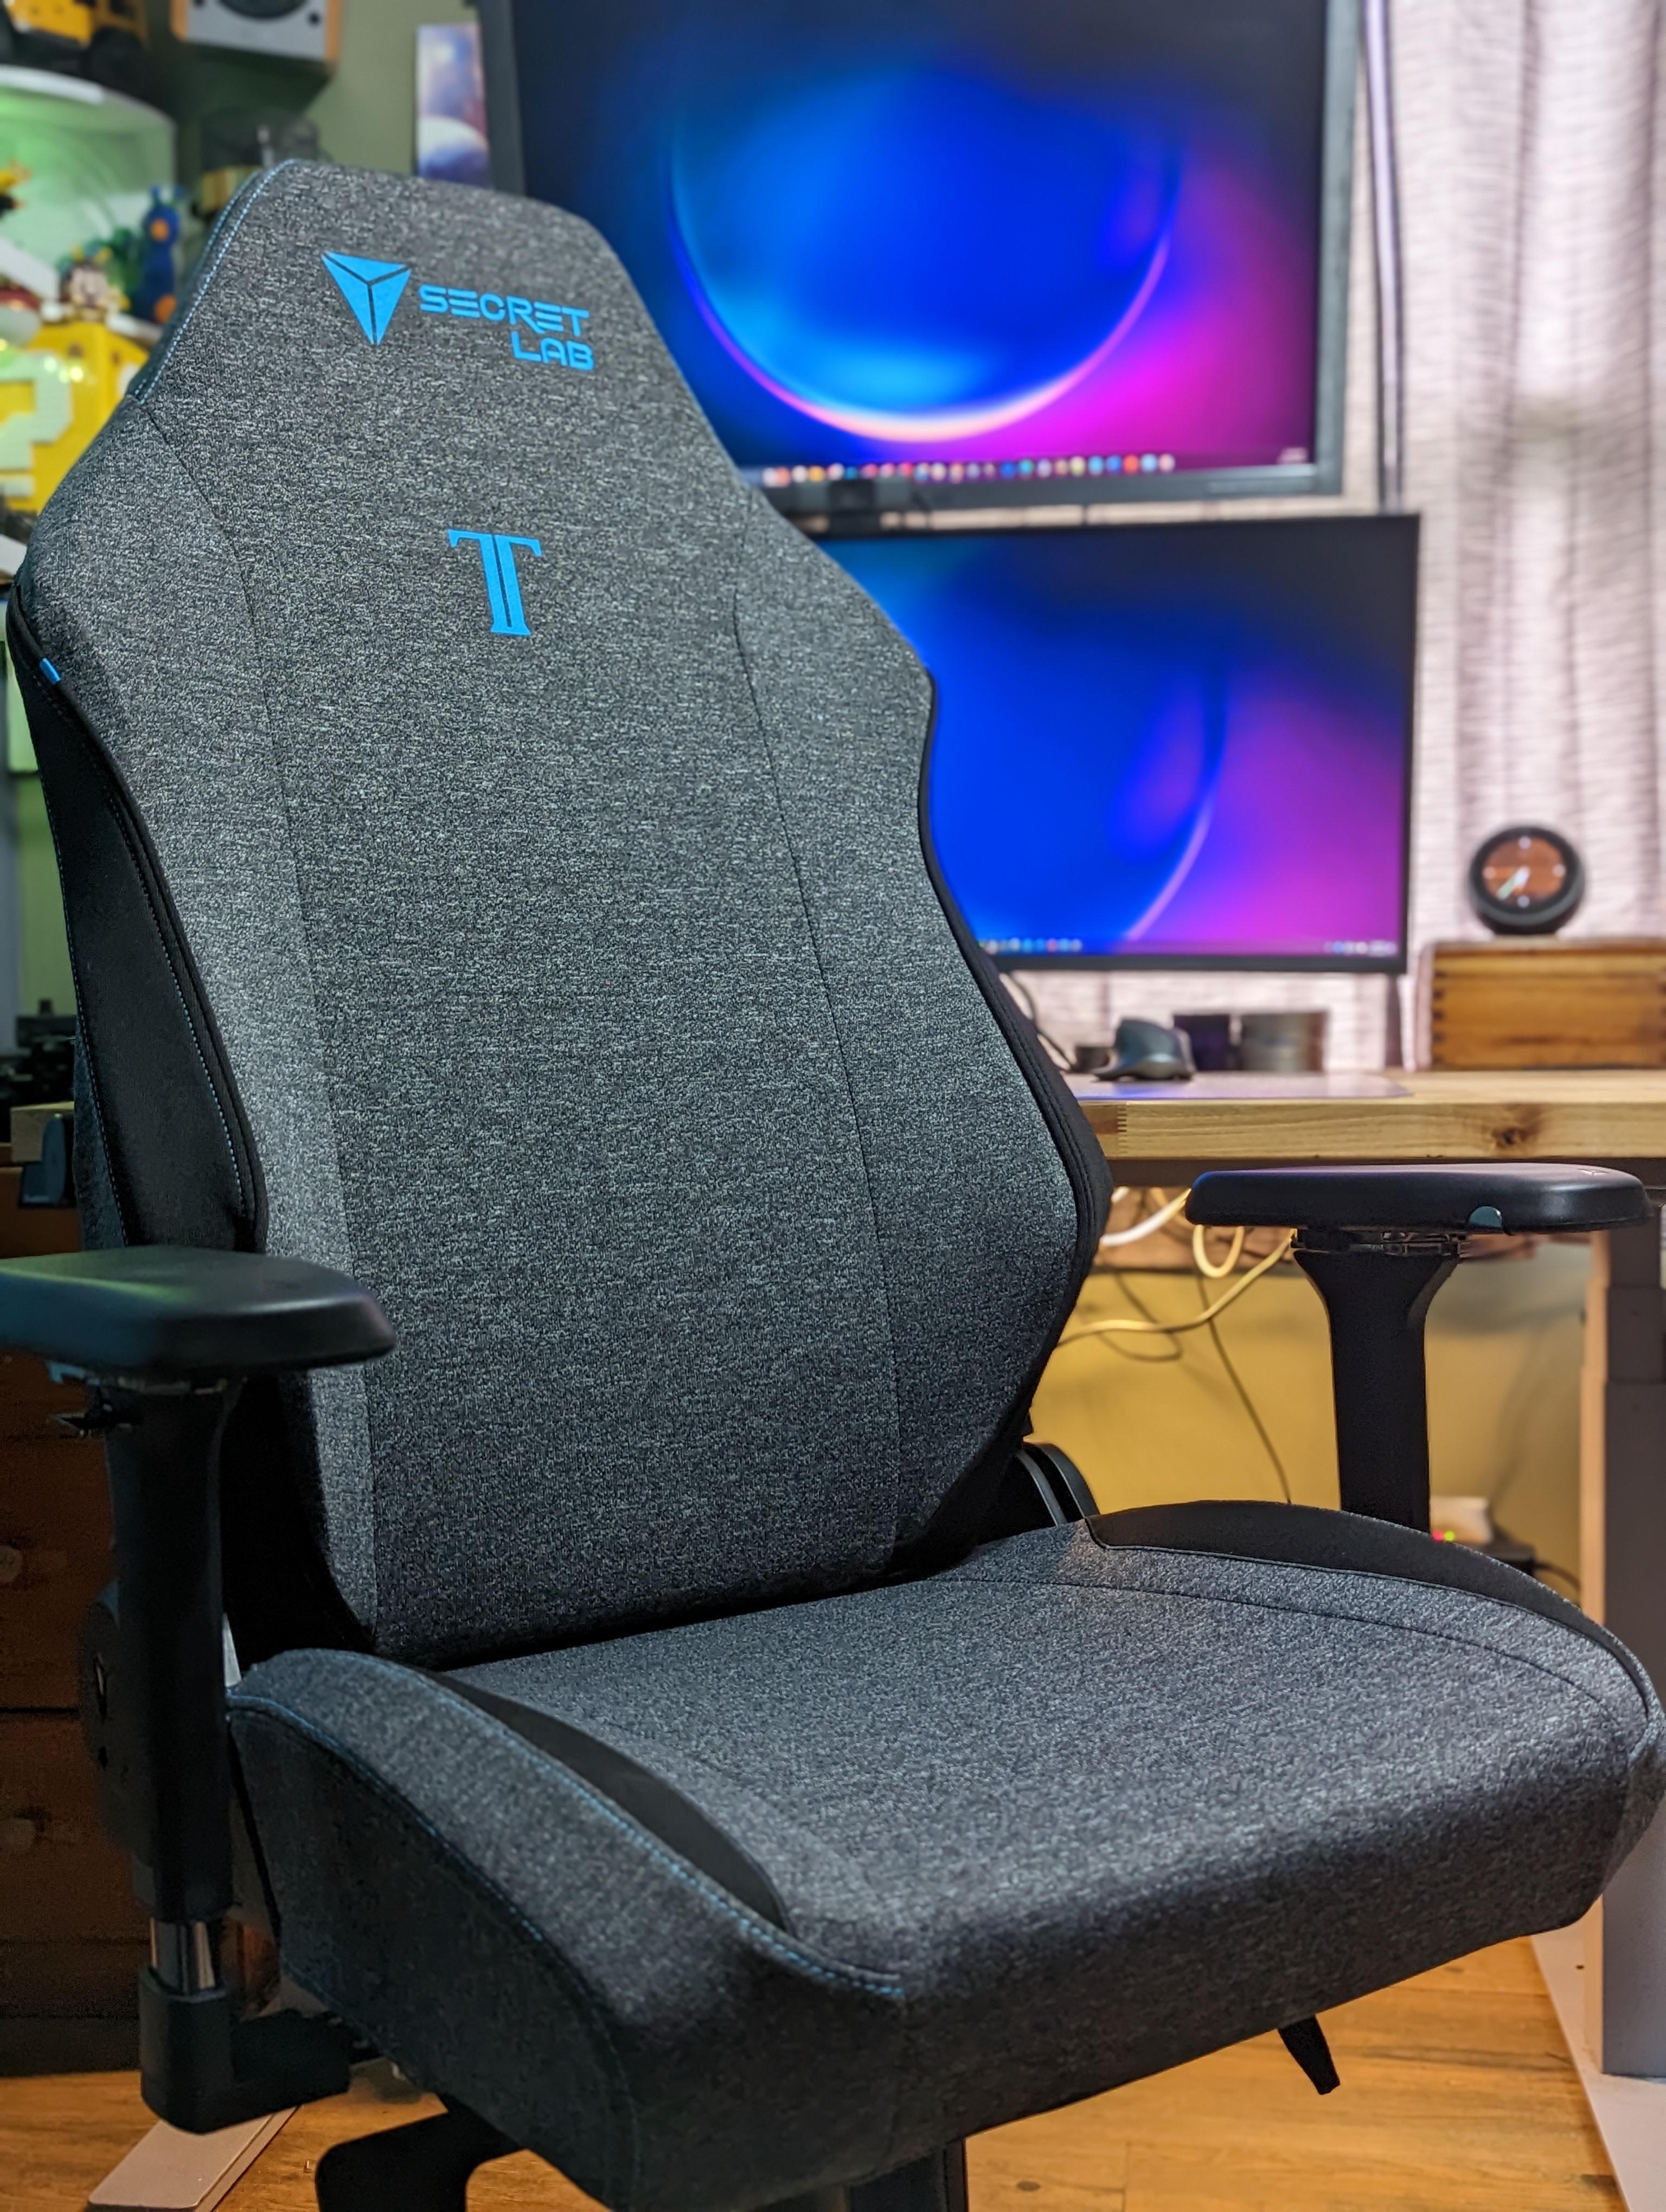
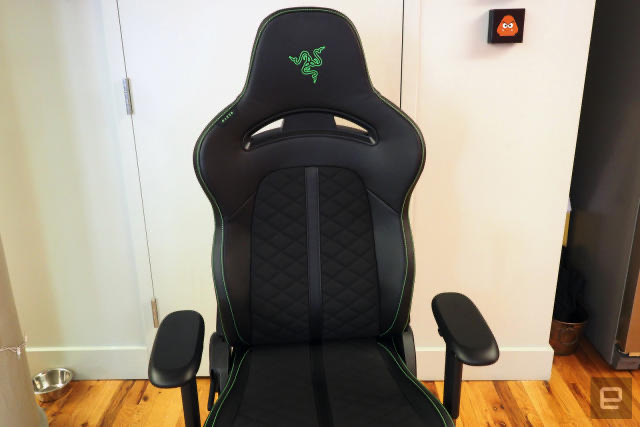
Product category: items_chair
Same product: no